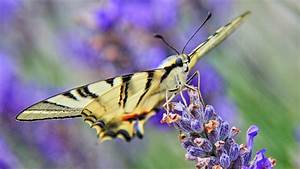
Label: farfalla